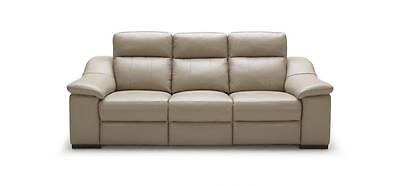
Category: sofa